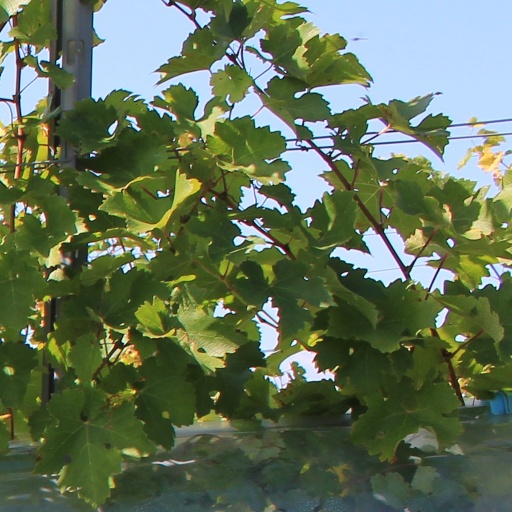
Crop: grape